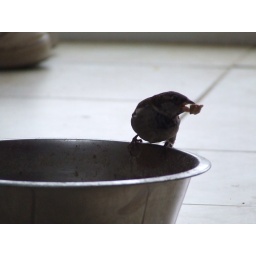
sneaky bird sneaking in the kitchen